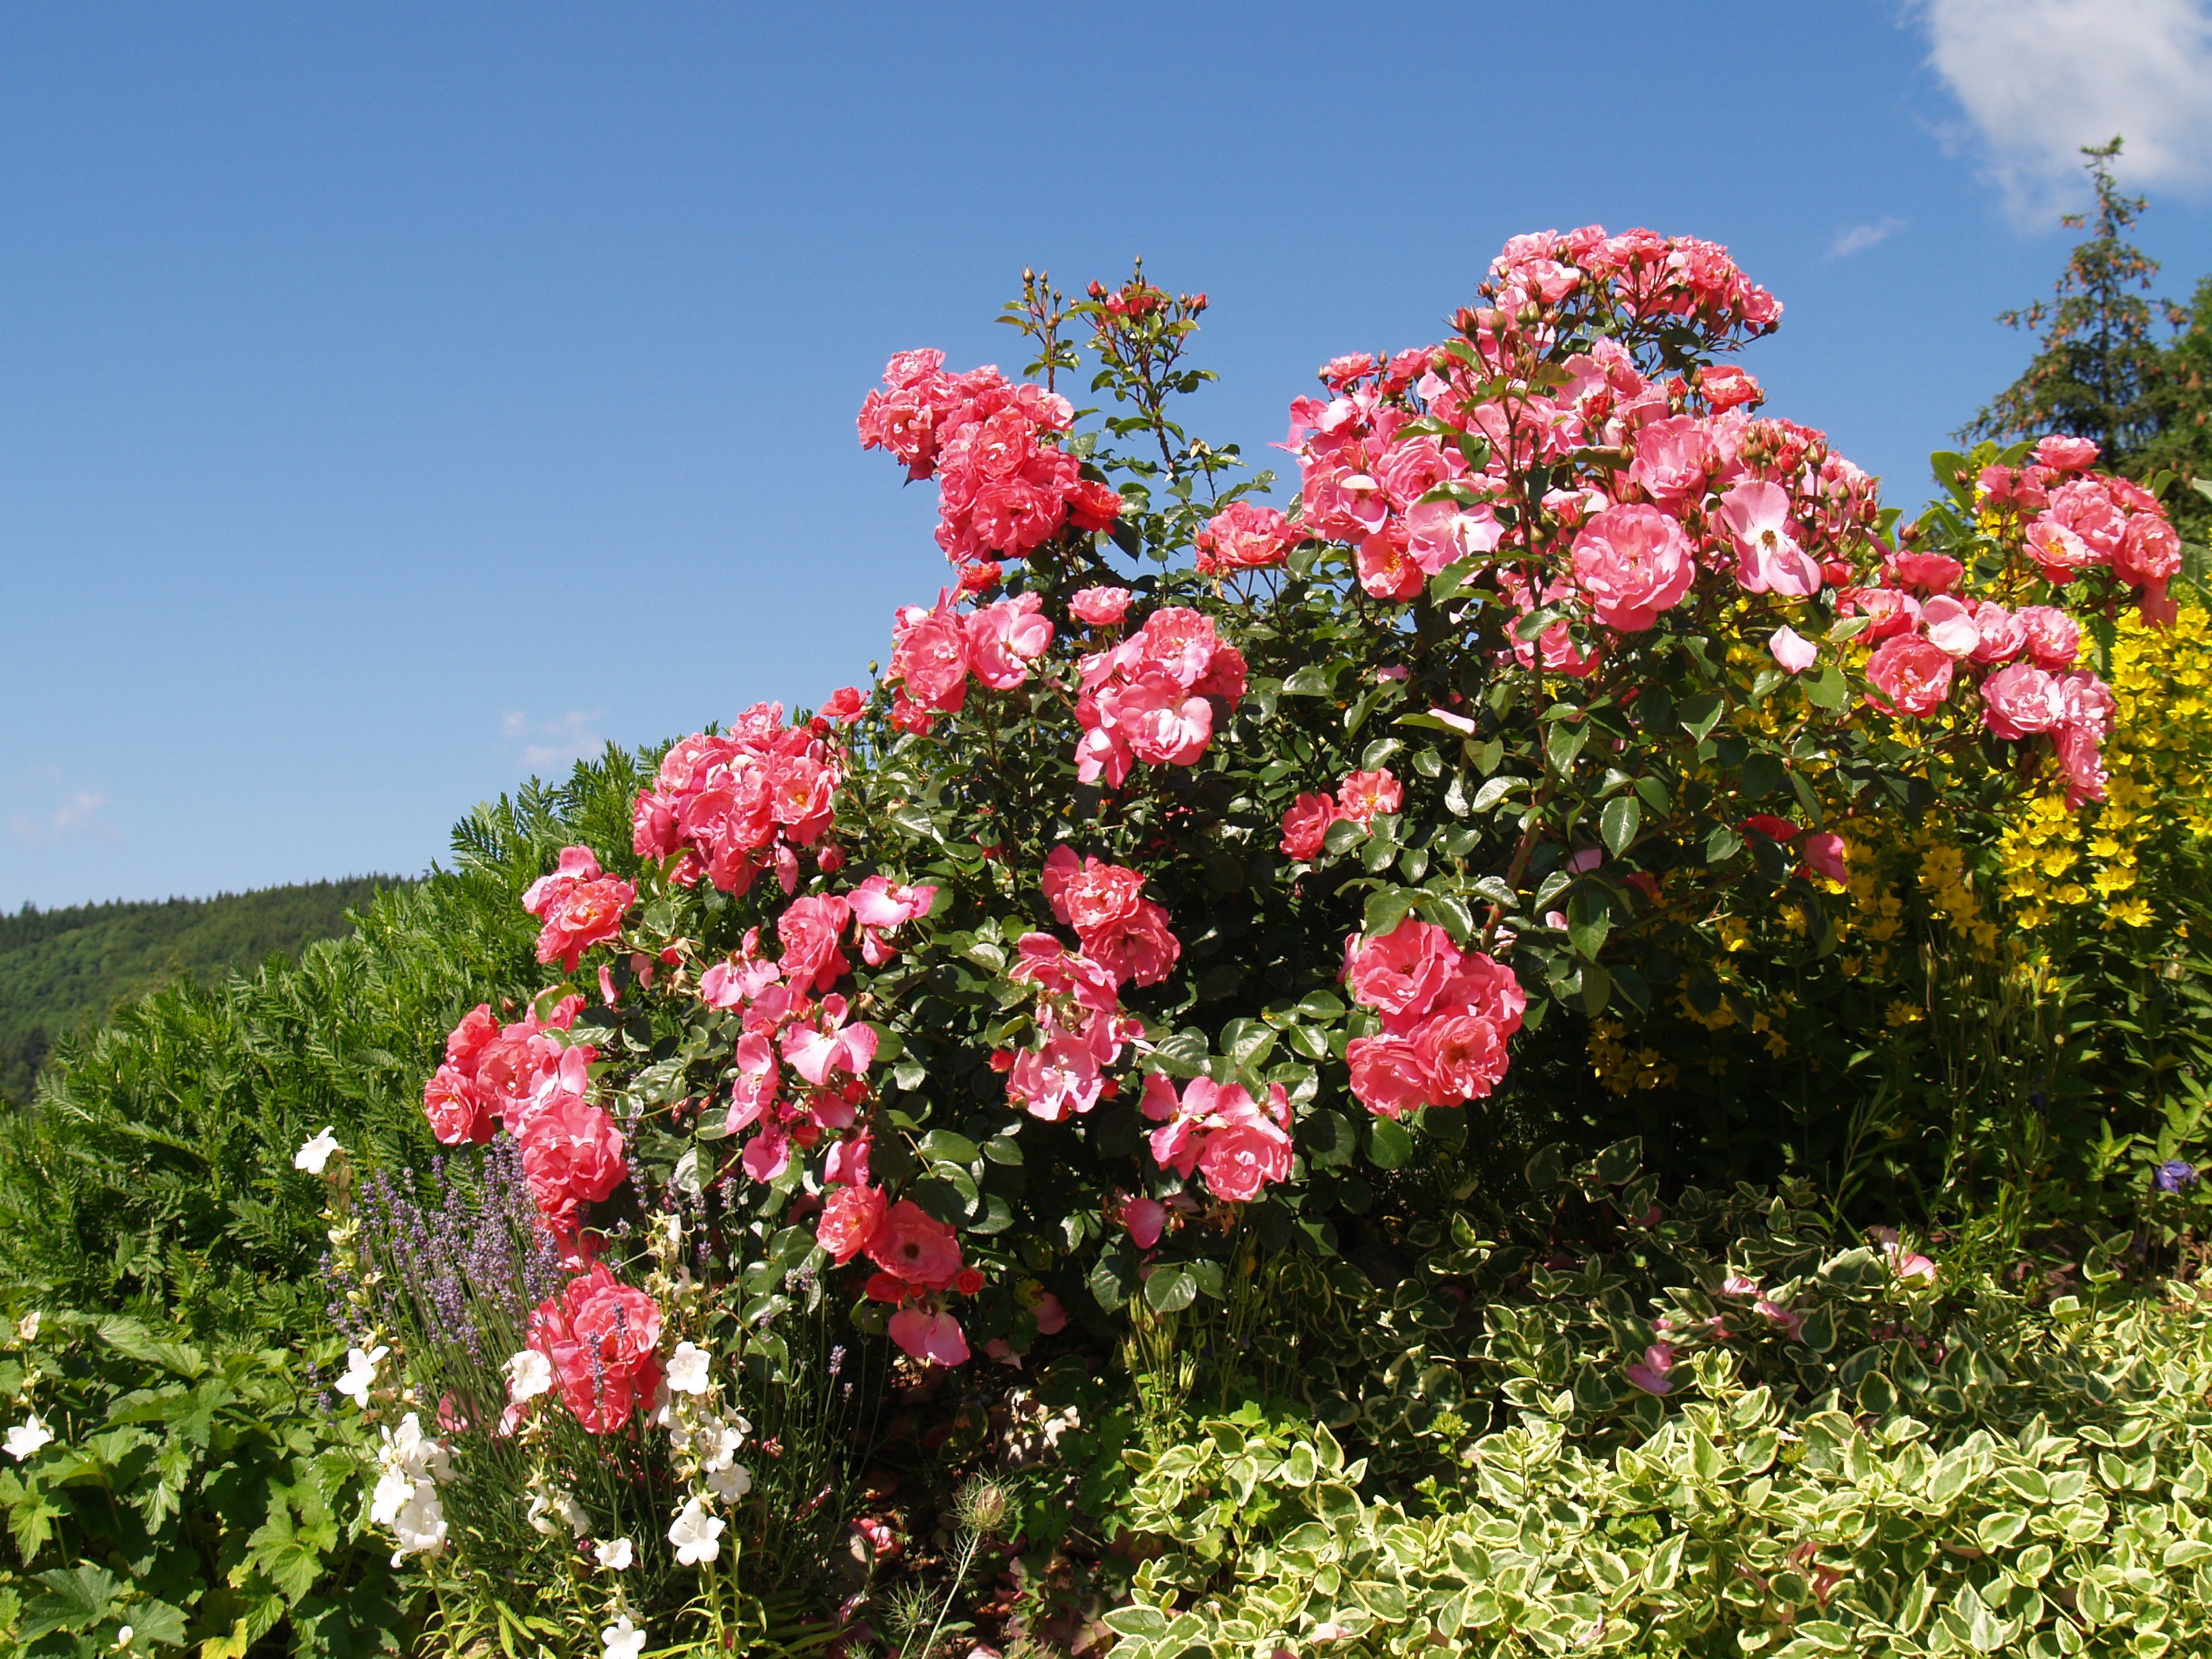
blossom, plant, flower, rose, botany, rest, garden, pink, flora, flowers, roses, shrub, flowering plant, garden roses, rose family, land plant